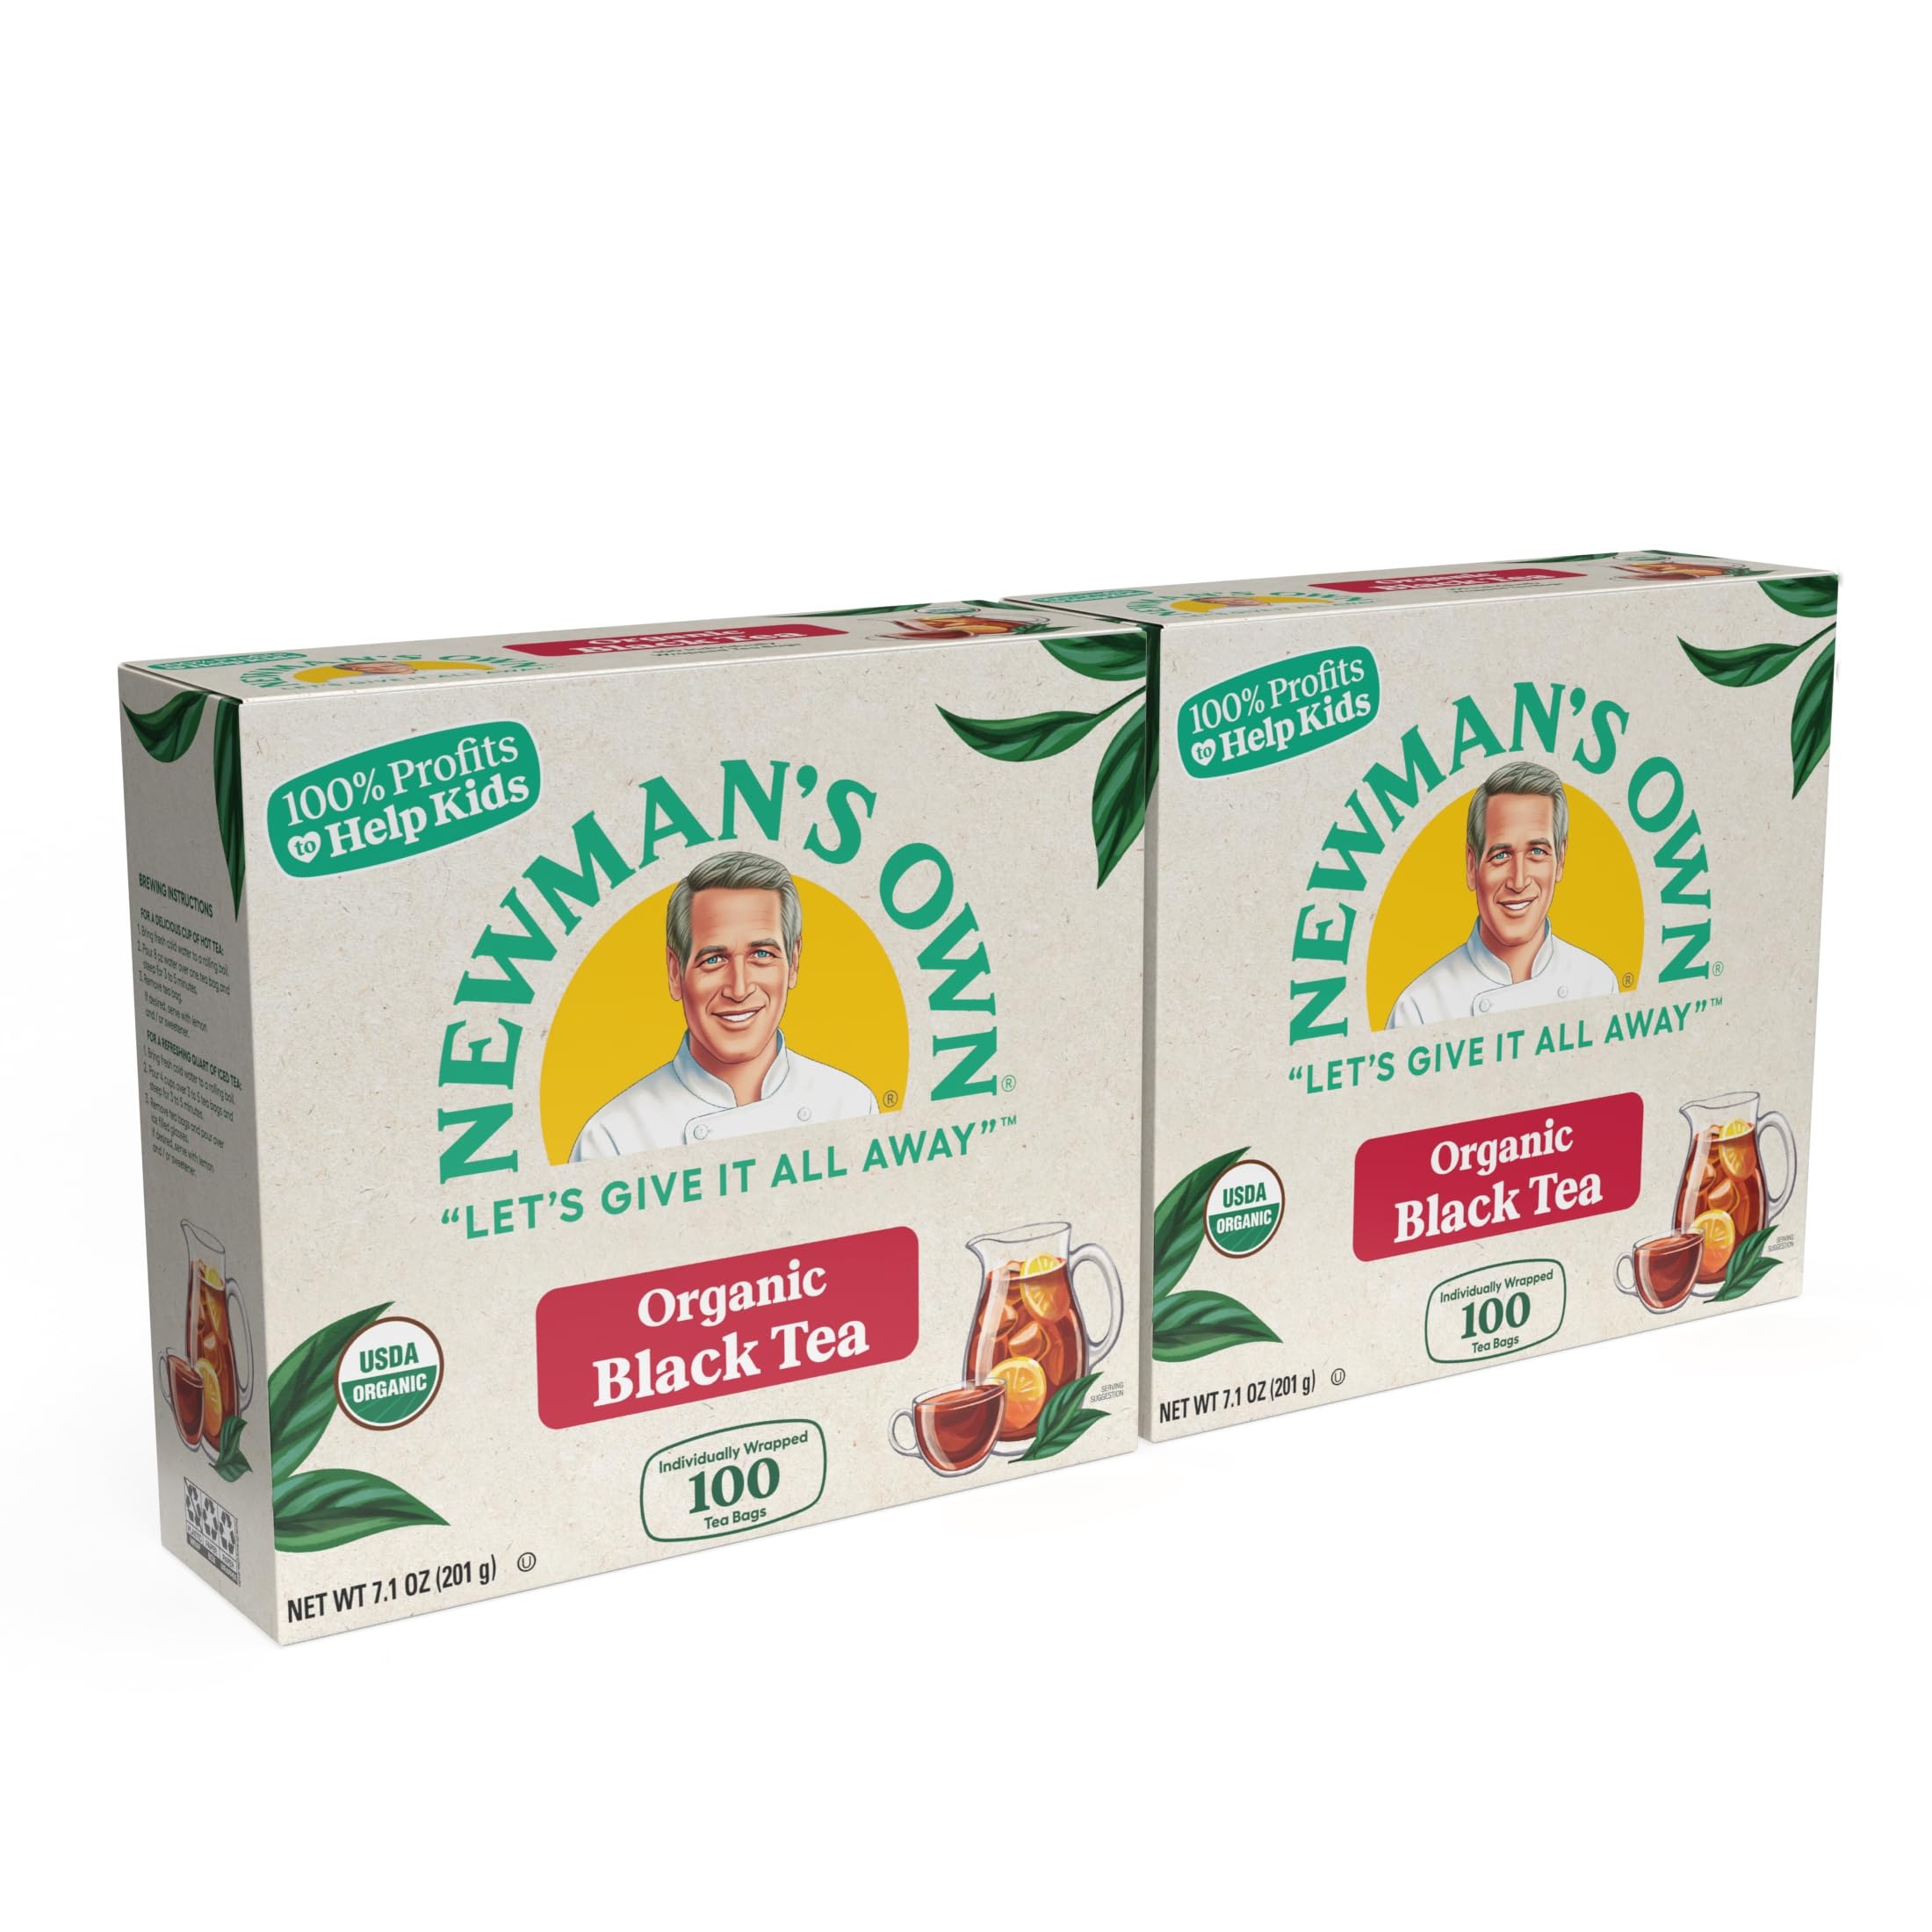
Item Name: Newman's Own Organic Black Tea Strong Robust Black Tea with 100 Tea Bags Per Box (Pack of 2) USDA Certified Contains Caffeine Brew Hot/Cold
Bullet Point 1: ORGANIC BLACK TEA- Newman’s Own Organic Black Tea comes from estates in India and Africa, its rich color and bold, crisp taste will fill your senses. A cup of Newman’s Own Black Tea is a pick-me-up for the morning and a comforting treat in the afternoon.
Bullet Point 2: SINGLE SERVE BLACK TEA BAGS- Each box has 100 foil lined, individually wrapped tea bags with tag. Steep for five minutes for the perfect cup of Black Tea teatime, this blend can be enjoyed with or without milk and sweetener.
Bullet Point 3: TEA BENEFITS- Newman's Own Black Tea makes an amazing cup Tea that promotes overall health and wellbeing. Black Tea contributes to total water intake, promoting hydration.
Bullet Point 4: “LET’S GIVE IT All AWAY” – 100% Profits to Help Kids. Newman’s Own nourishes and transforms the lives of children who face adversity. Newman's Own Tea is proud to continue Paul Newman’s tradition.
Bullet Point 5: USDA CERTIFIED ORGANIC AND KOSHER- Newman's Own English Breakfast Tea is organically grown according to USDA standards.
Product Description: Newman's Own Organic Black Tea Promotes Overall Wellbeing Strong Robust Black Tea with 100 Individually Wrapped Tea Bags Per Box (Pack of 2) USDA Certified Contains Caffeine Brew Hot/Cold
Value: 200.0
Unit: Count

Price: 23.99